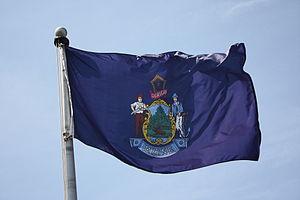
Le drapeau du Maine, É.-U. près de la ville de Freeport Español: La bandera de Maine, EE.UU. cerca de la ciudad de Freeport